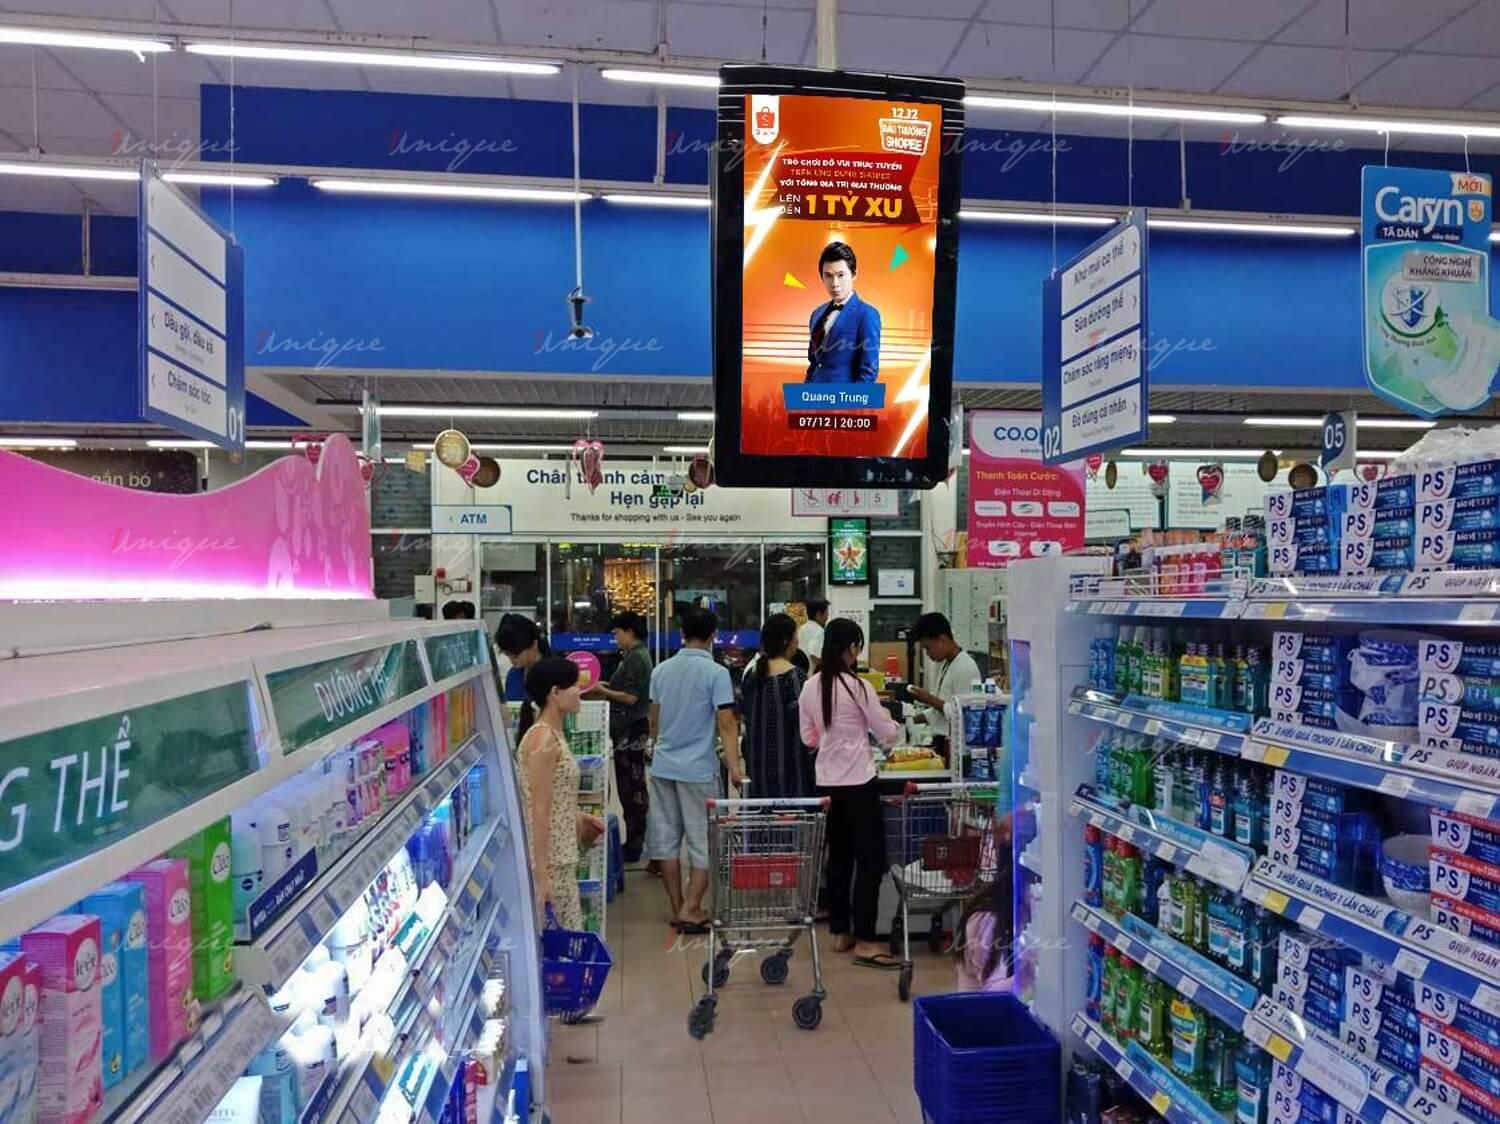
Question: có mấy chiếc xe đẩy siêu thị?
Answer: có hai chiếc xe đẩy siêu thị